Frederic Allen Whiting

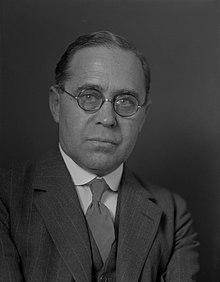

Frederic Allen Whiting (1873–1959) was a philanthropist and museum director. Whiting acted as an advocate for education and pioneer for public outreach, and was known for his prolific career in the museum world, most notably as the founding director of the Cleveland Museum of Art (1913–30) and later the president of the American Federation of Arts (1930–36).